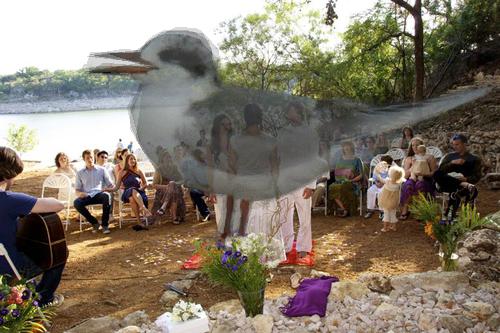
Bird species: Forsters_Tern
Bird type: waterbird
Background: water